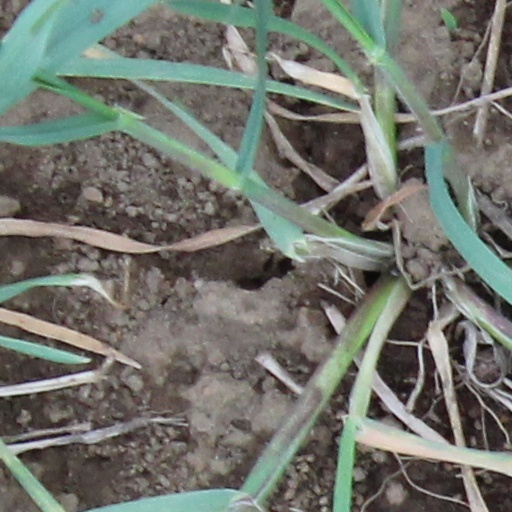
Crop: wheat